GWR 4100 Class

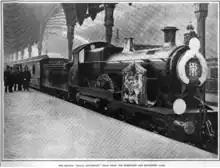
Atbara Class locomotive no. 3373, in Royal Sovereign livery, on February 2, 1901.

The Flower Class were fitted with deeper outside frames than the Atbaras, and a new design of bogie developed from the type fitted to the French de Glehn Atlantics. Twenty of the class were built between May and July 1908. Three were withdrawn in July 1927, with the last withdrawal, no. 4150 "Begonia", going in April 1931.